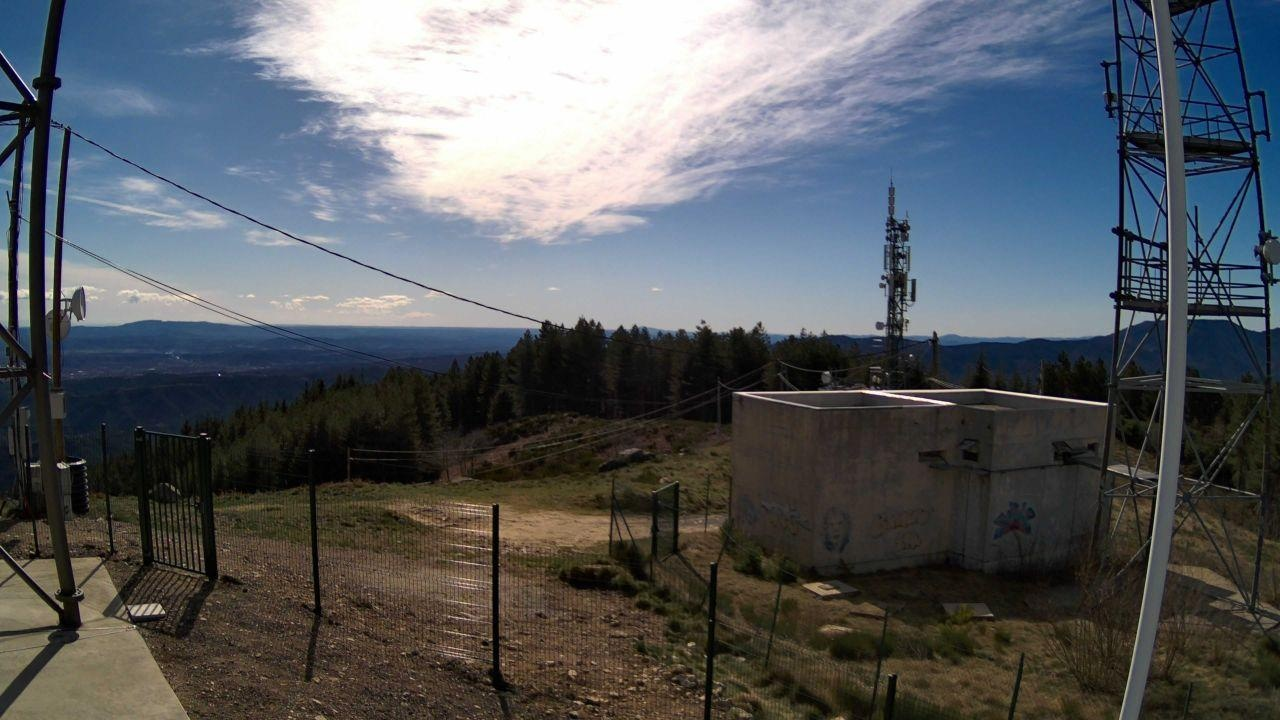
Fire: no
Smoke: no